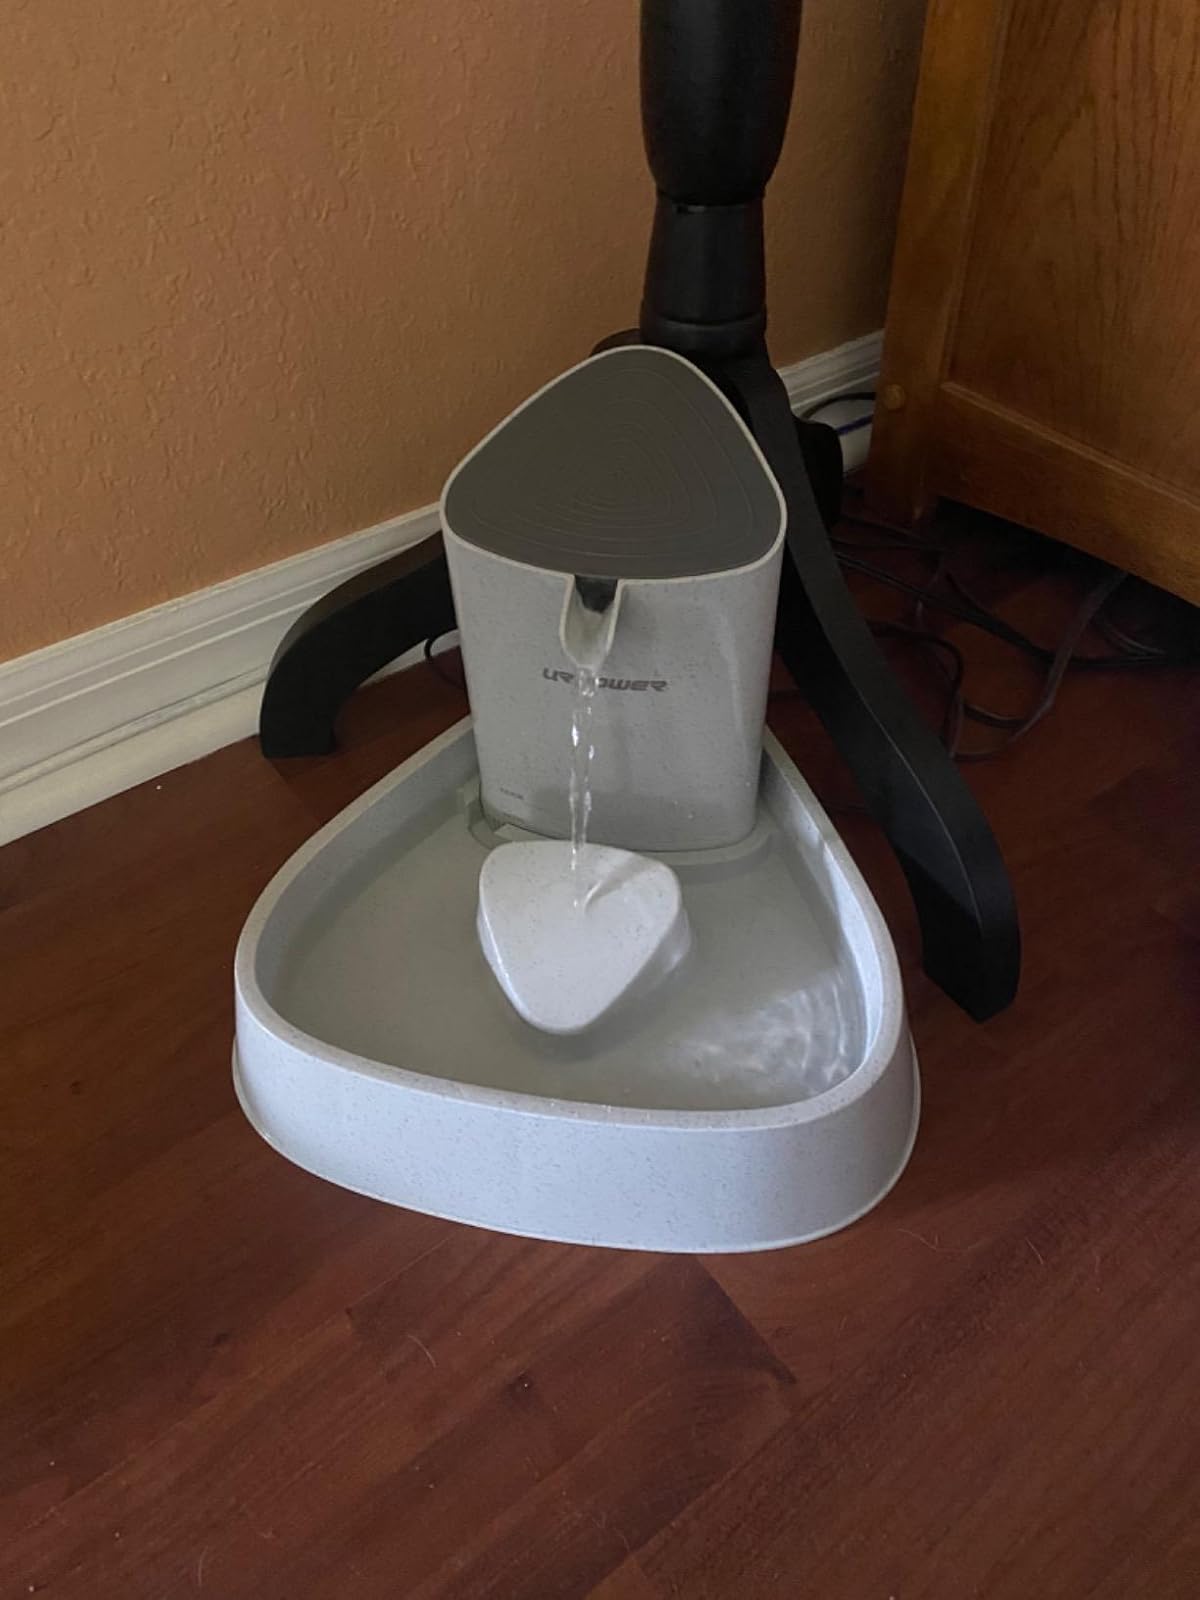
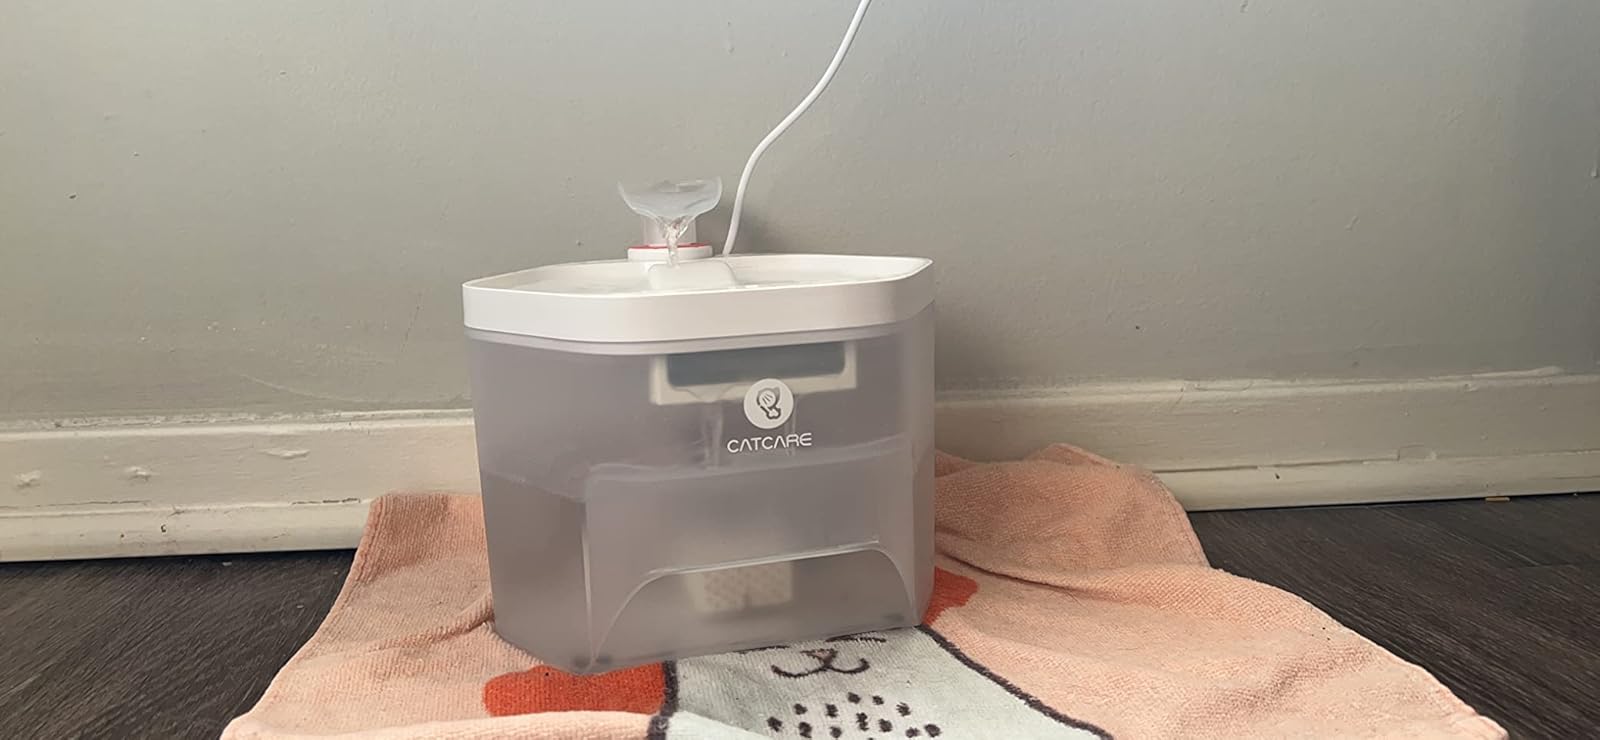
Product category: items_bowl
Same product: no